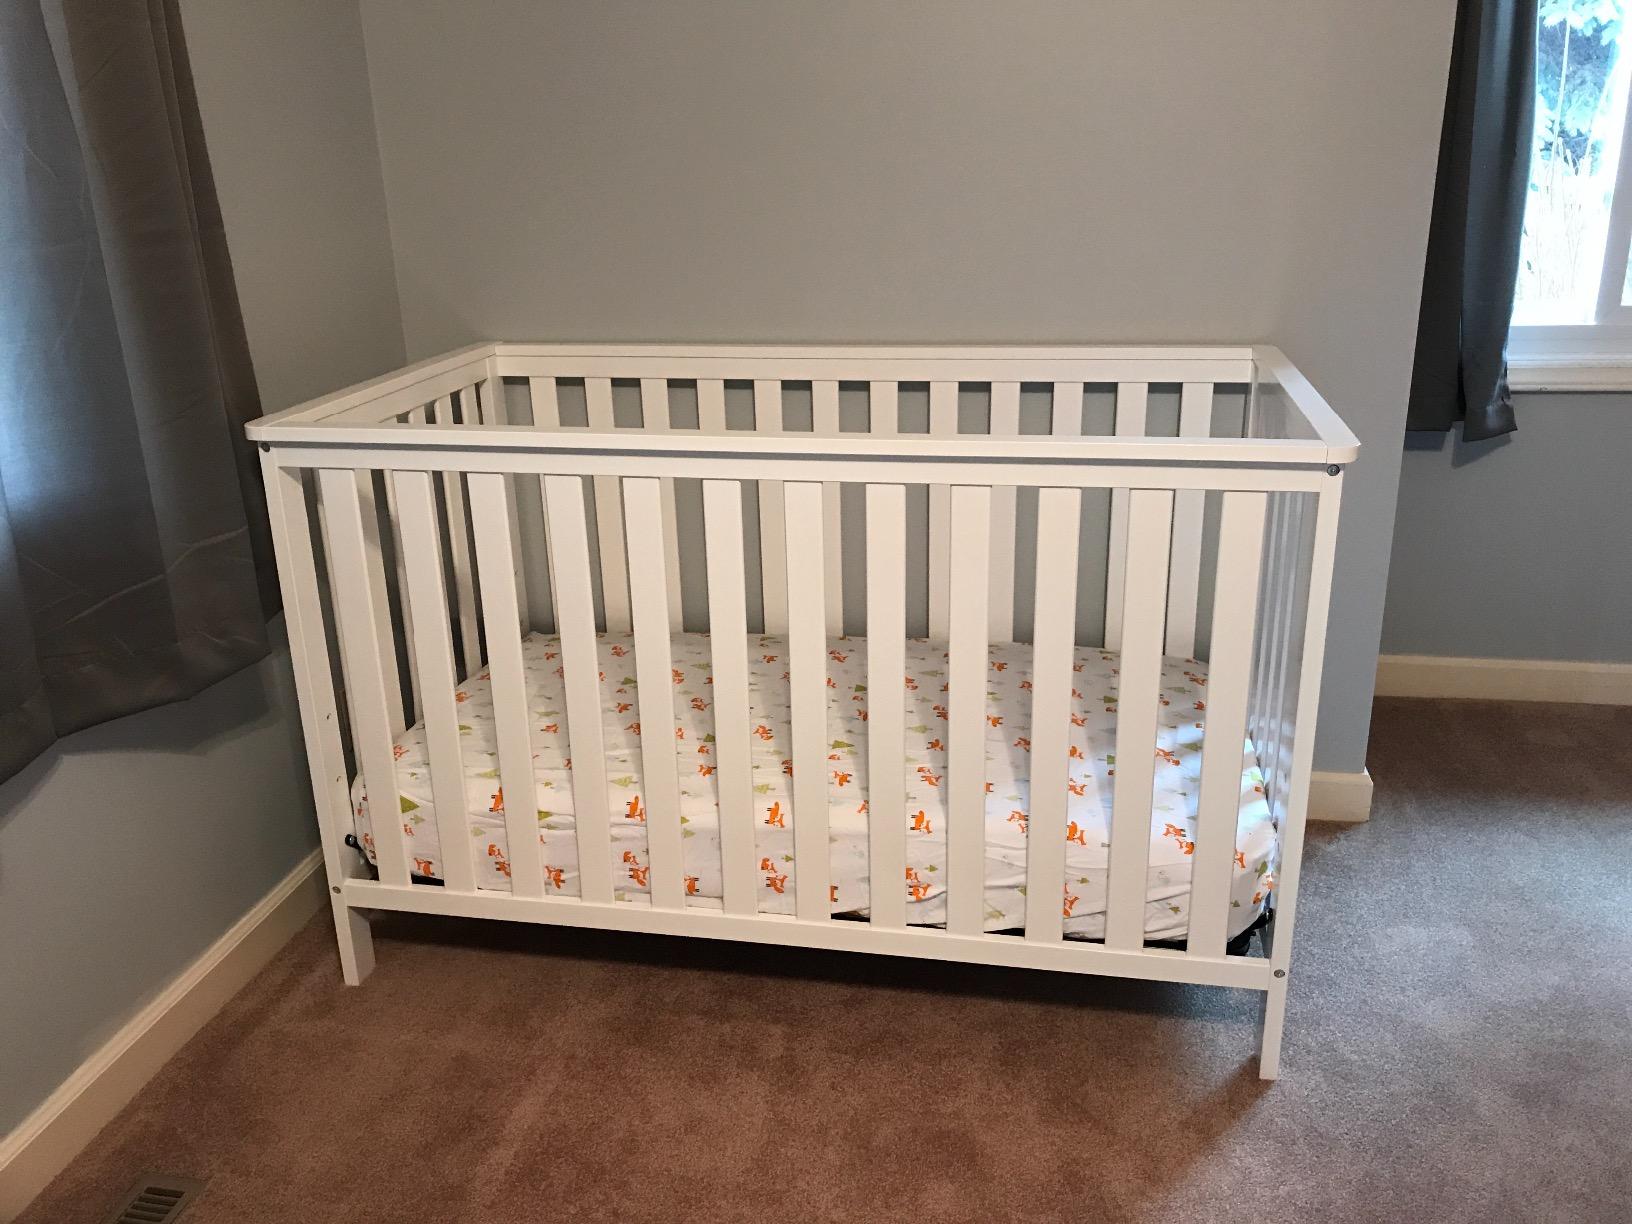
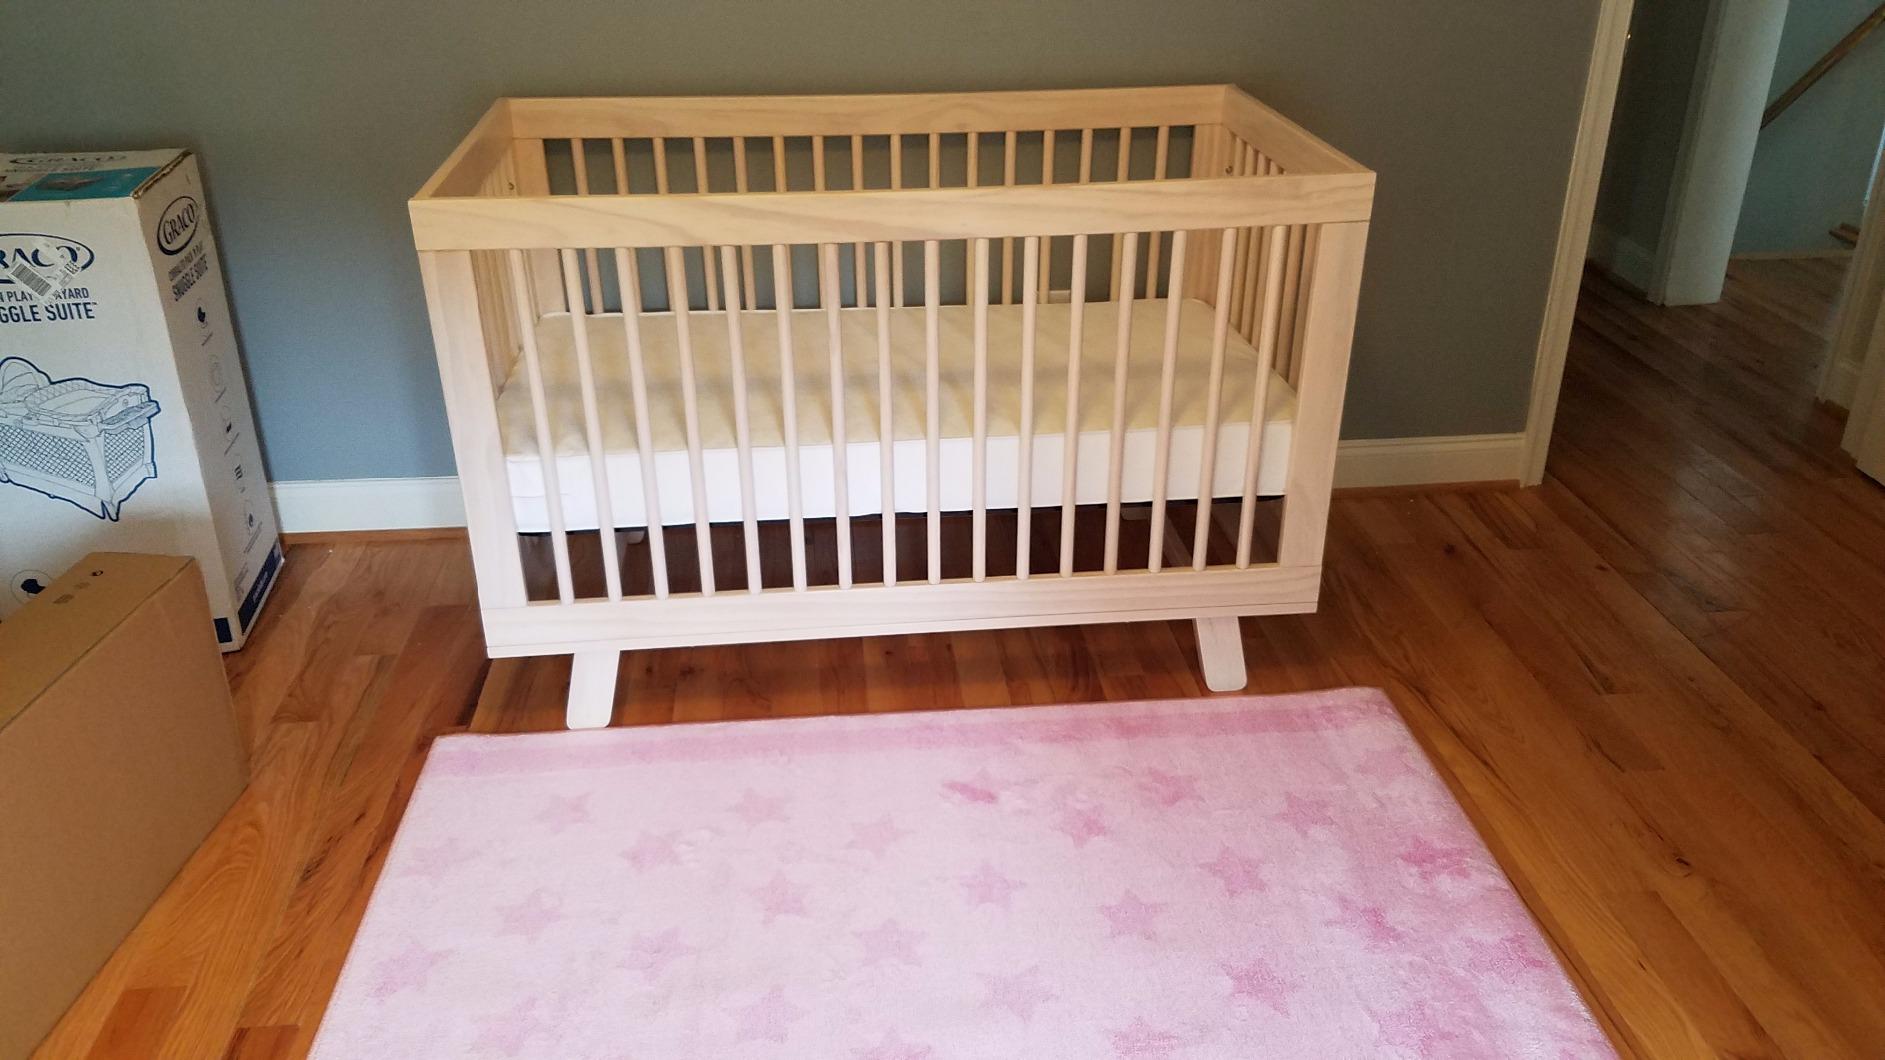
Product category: products_crib
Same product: no